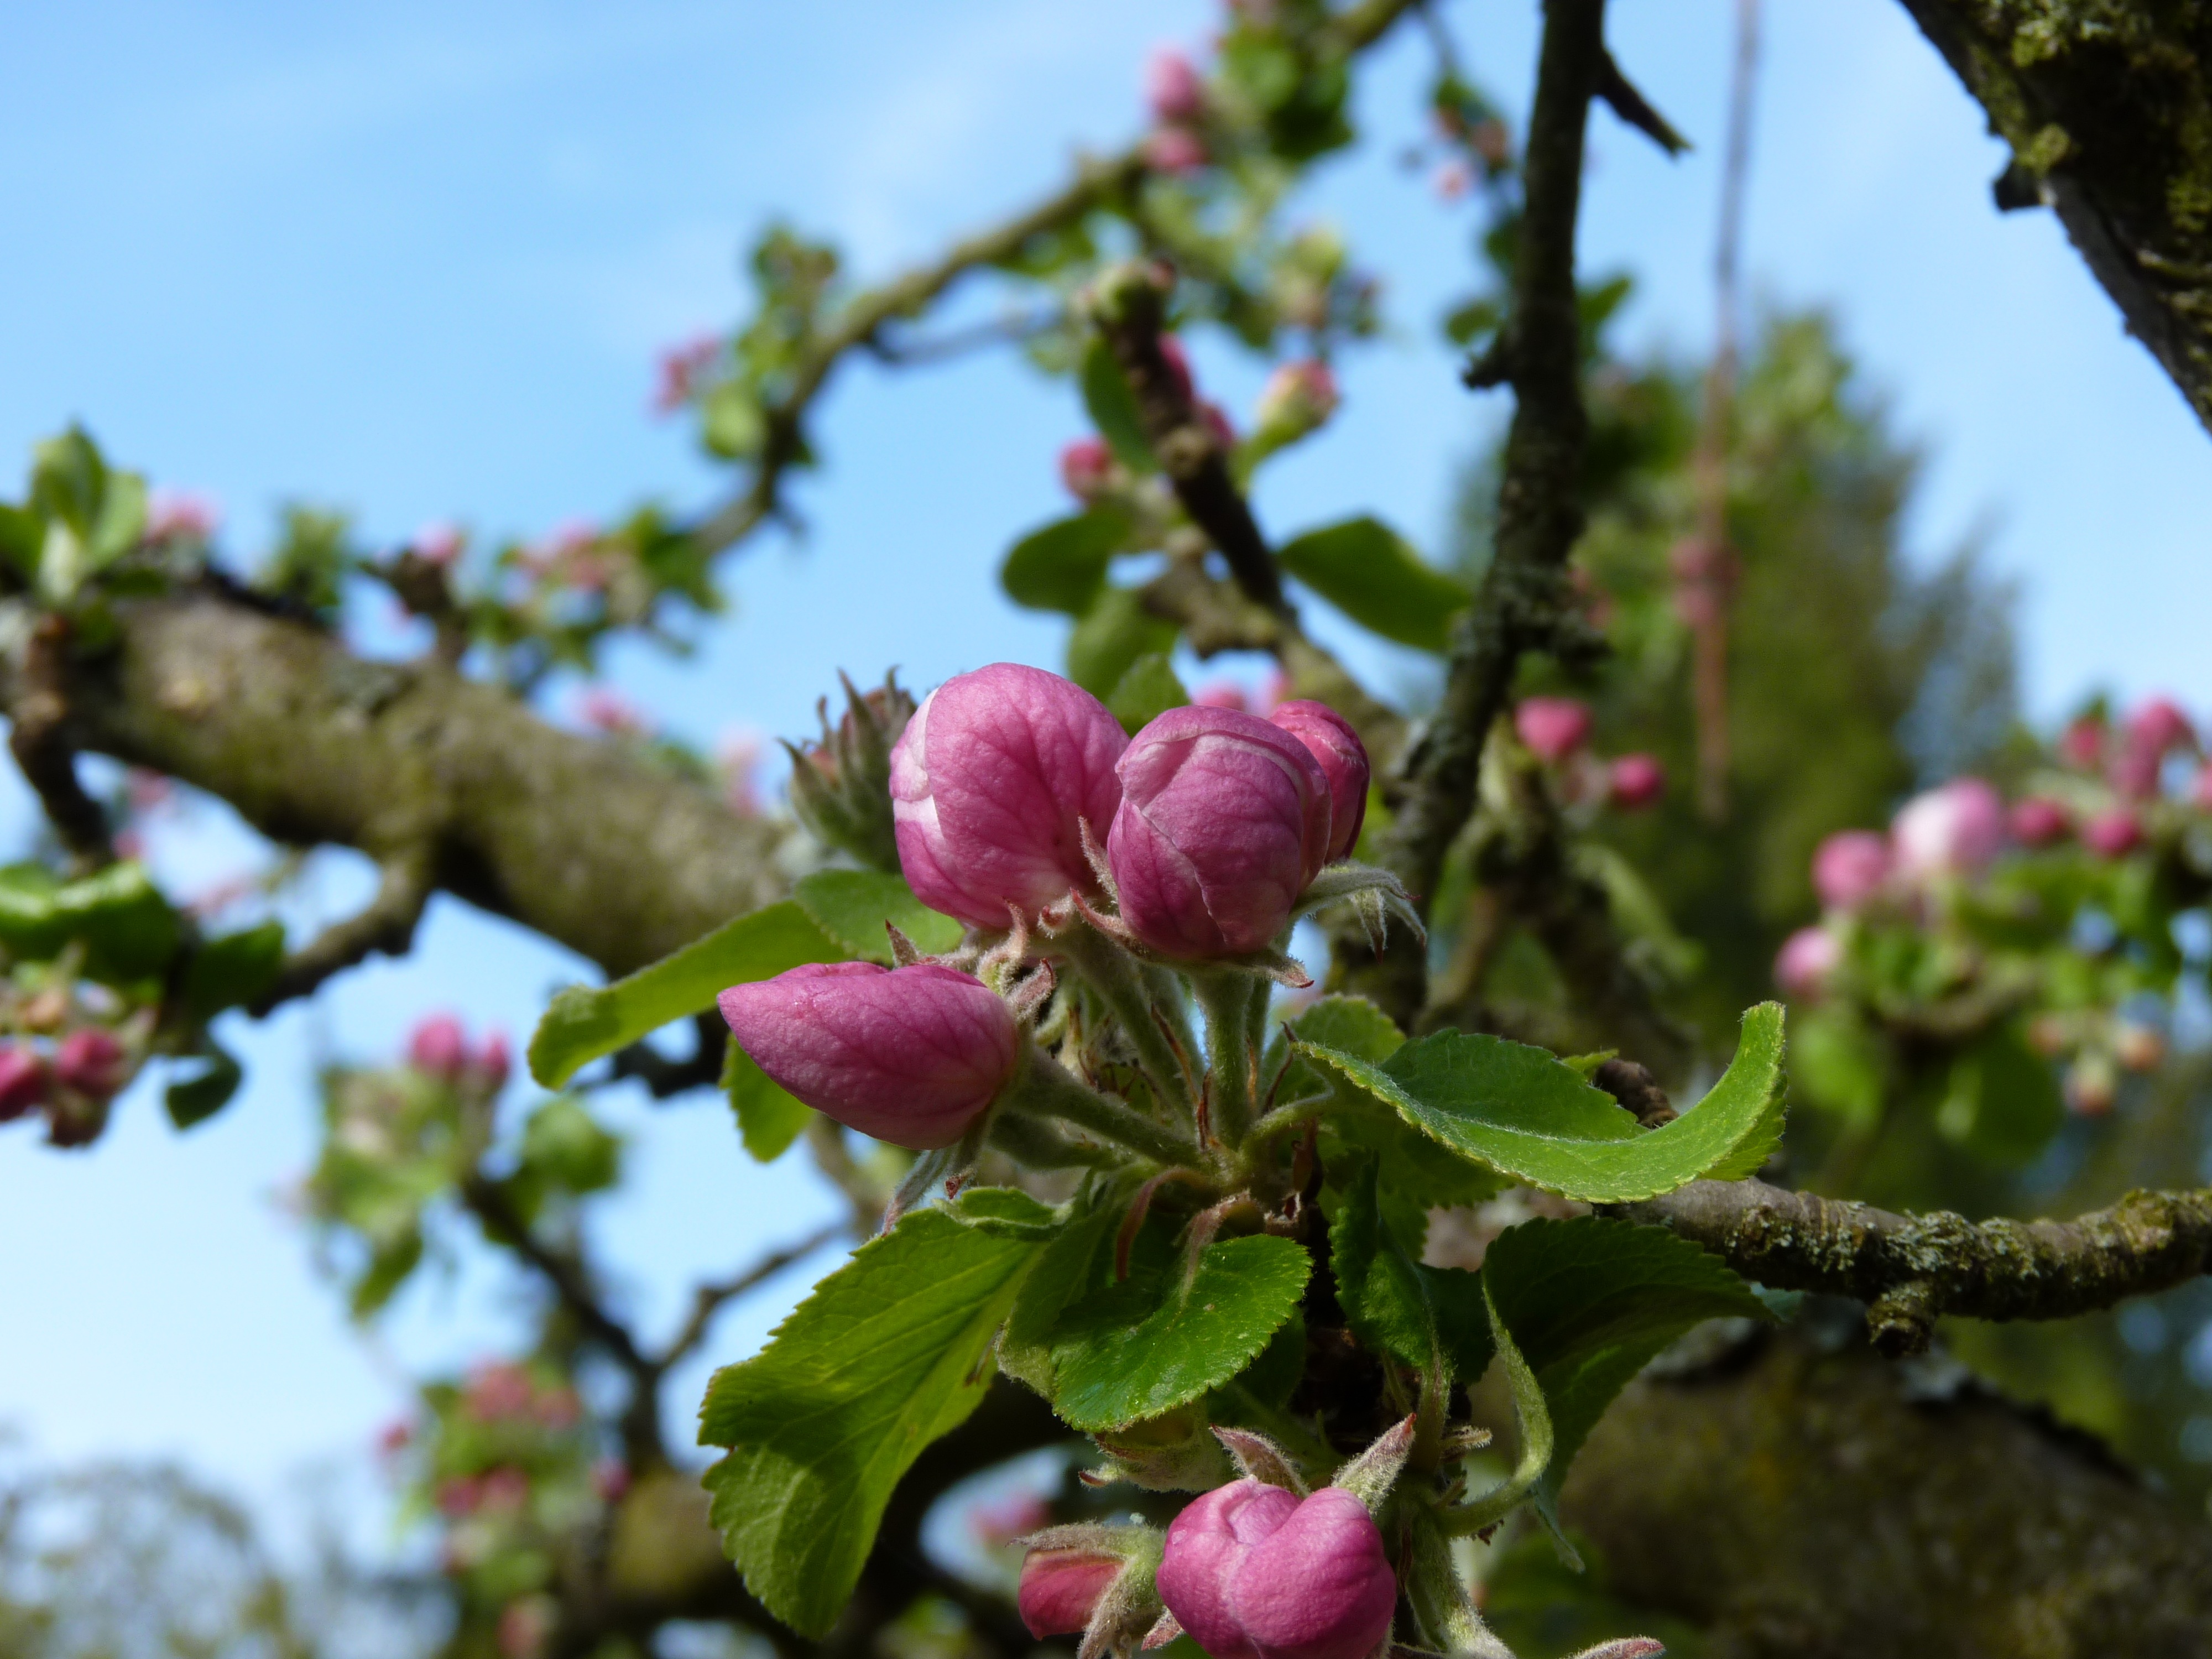
apple, tree, nature, branch, blossom, plant, fruit, berry, flower, bloom, food, spring, produce, botany, garden, pink, close, flora, shrub, bud, apple tree, apple blossom, kernobstgewaechs, flowering plant, rose family, apple tree blossom, woody plant, land plant